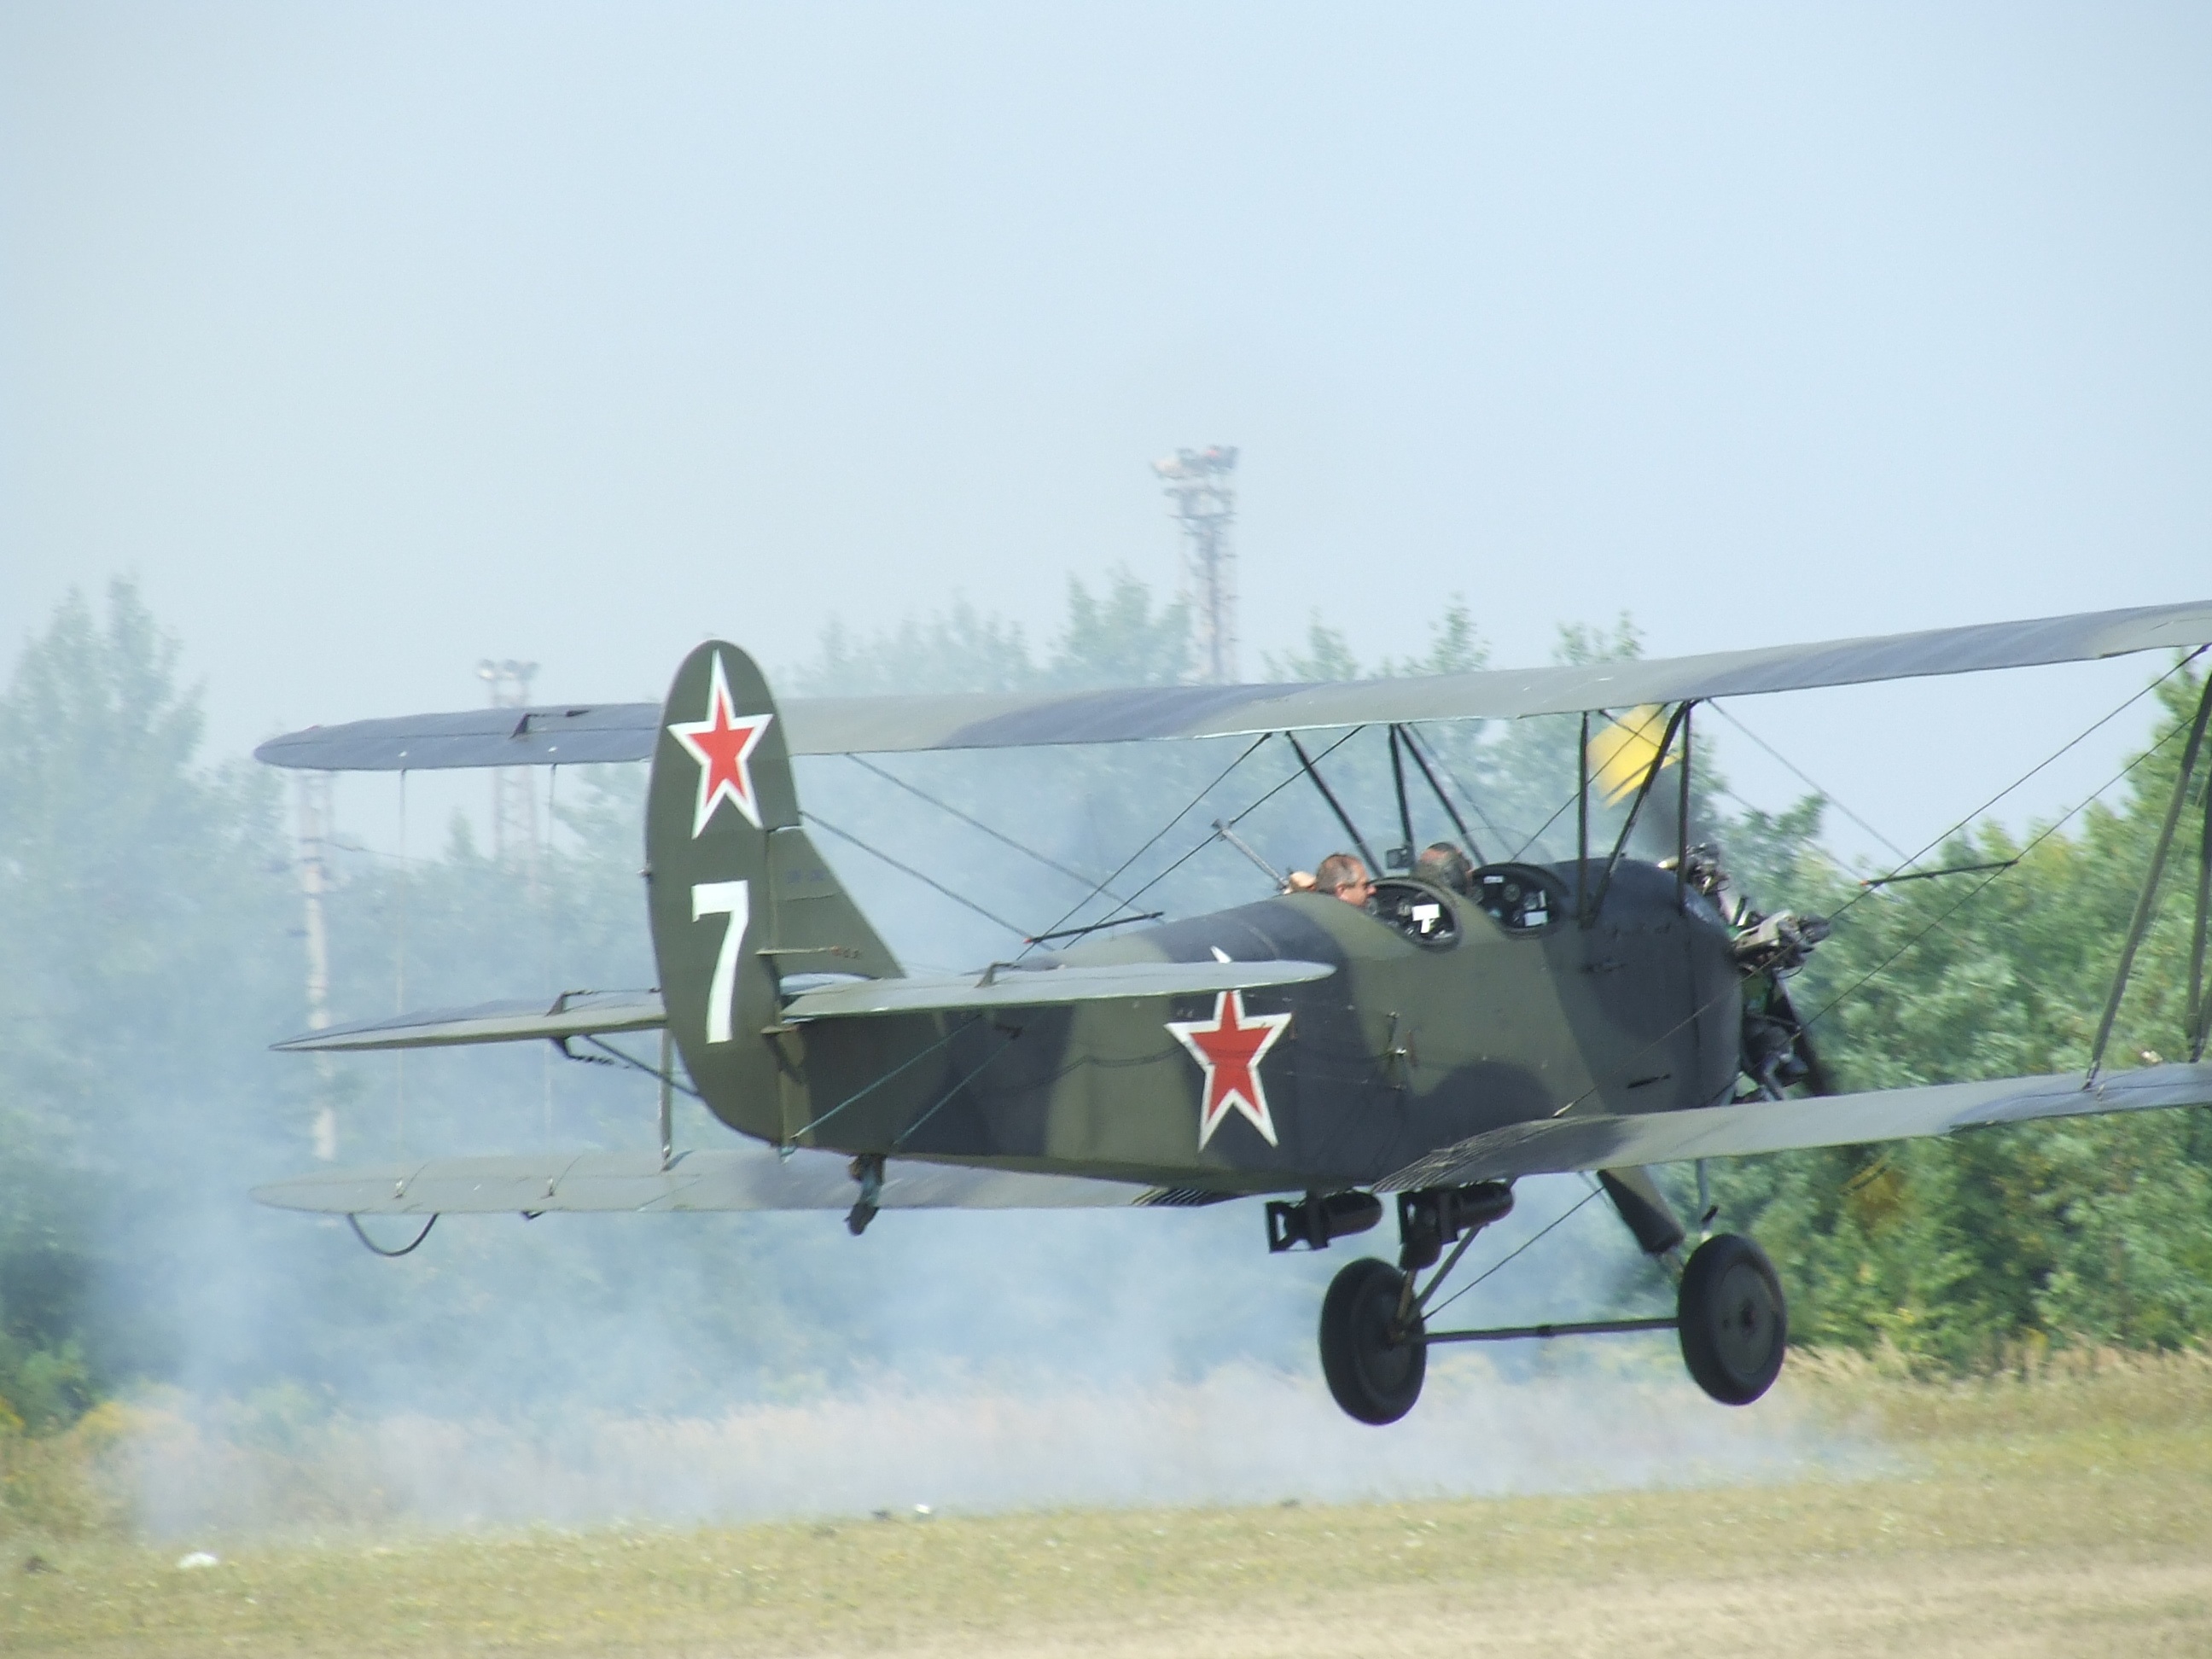
wing, airport, airplane, aircraft, fighter jet, vehicle, aviation, flight, biplane, air show, air force, fighter aircraft, military aircraft, aerobatic flights, po 2, atmosphere of earth, aircraft engine, propeller driven aircraft, focke wulf fw 190, antonov an 2, polikarpov po 2